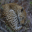
Label: leopard